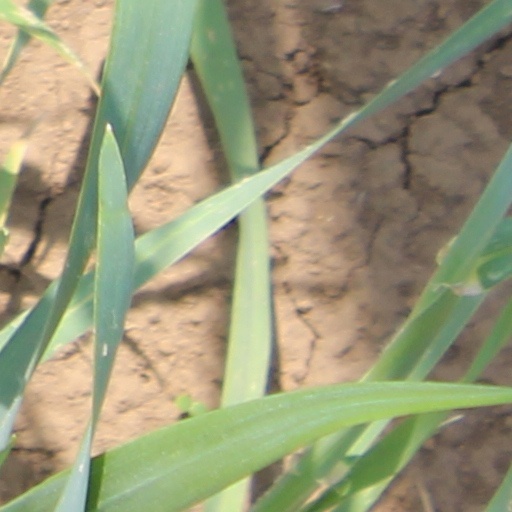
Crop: wheat